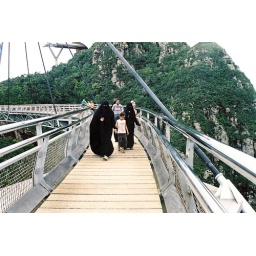
At the bridge at the top end of the cable car ride in Langkawi